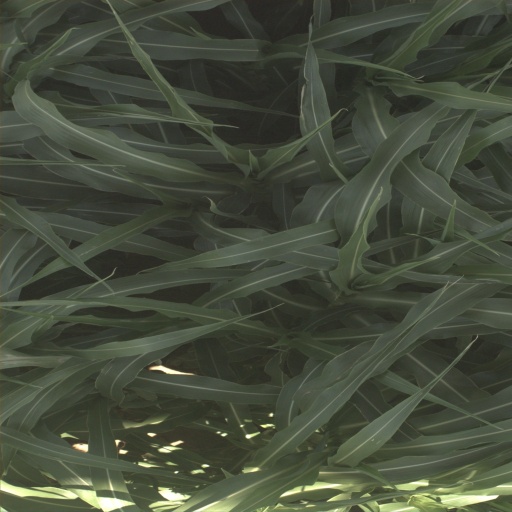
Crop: sorghum